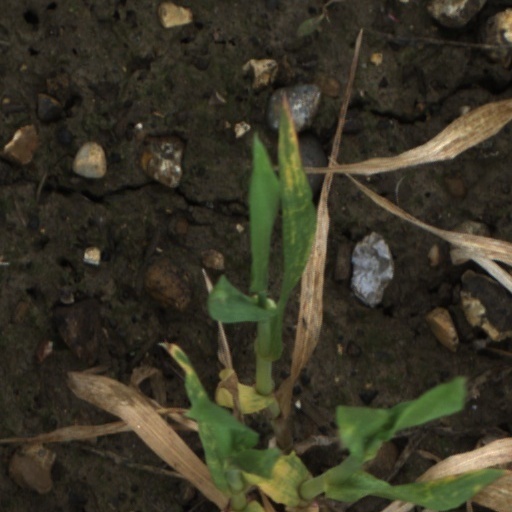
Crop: wheat